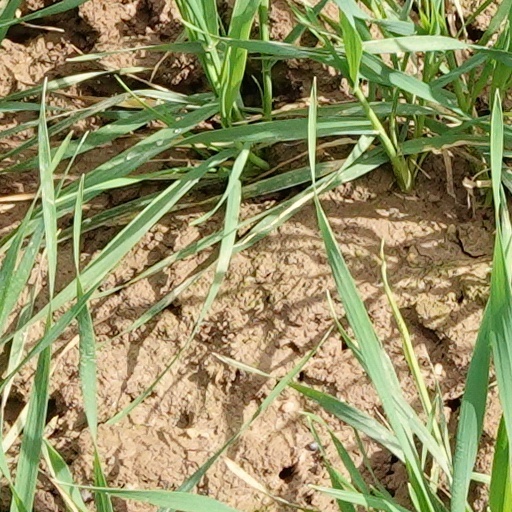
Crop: wheat